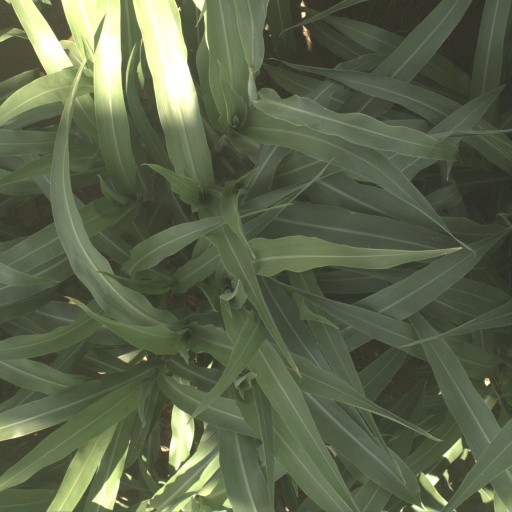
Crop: sorghum